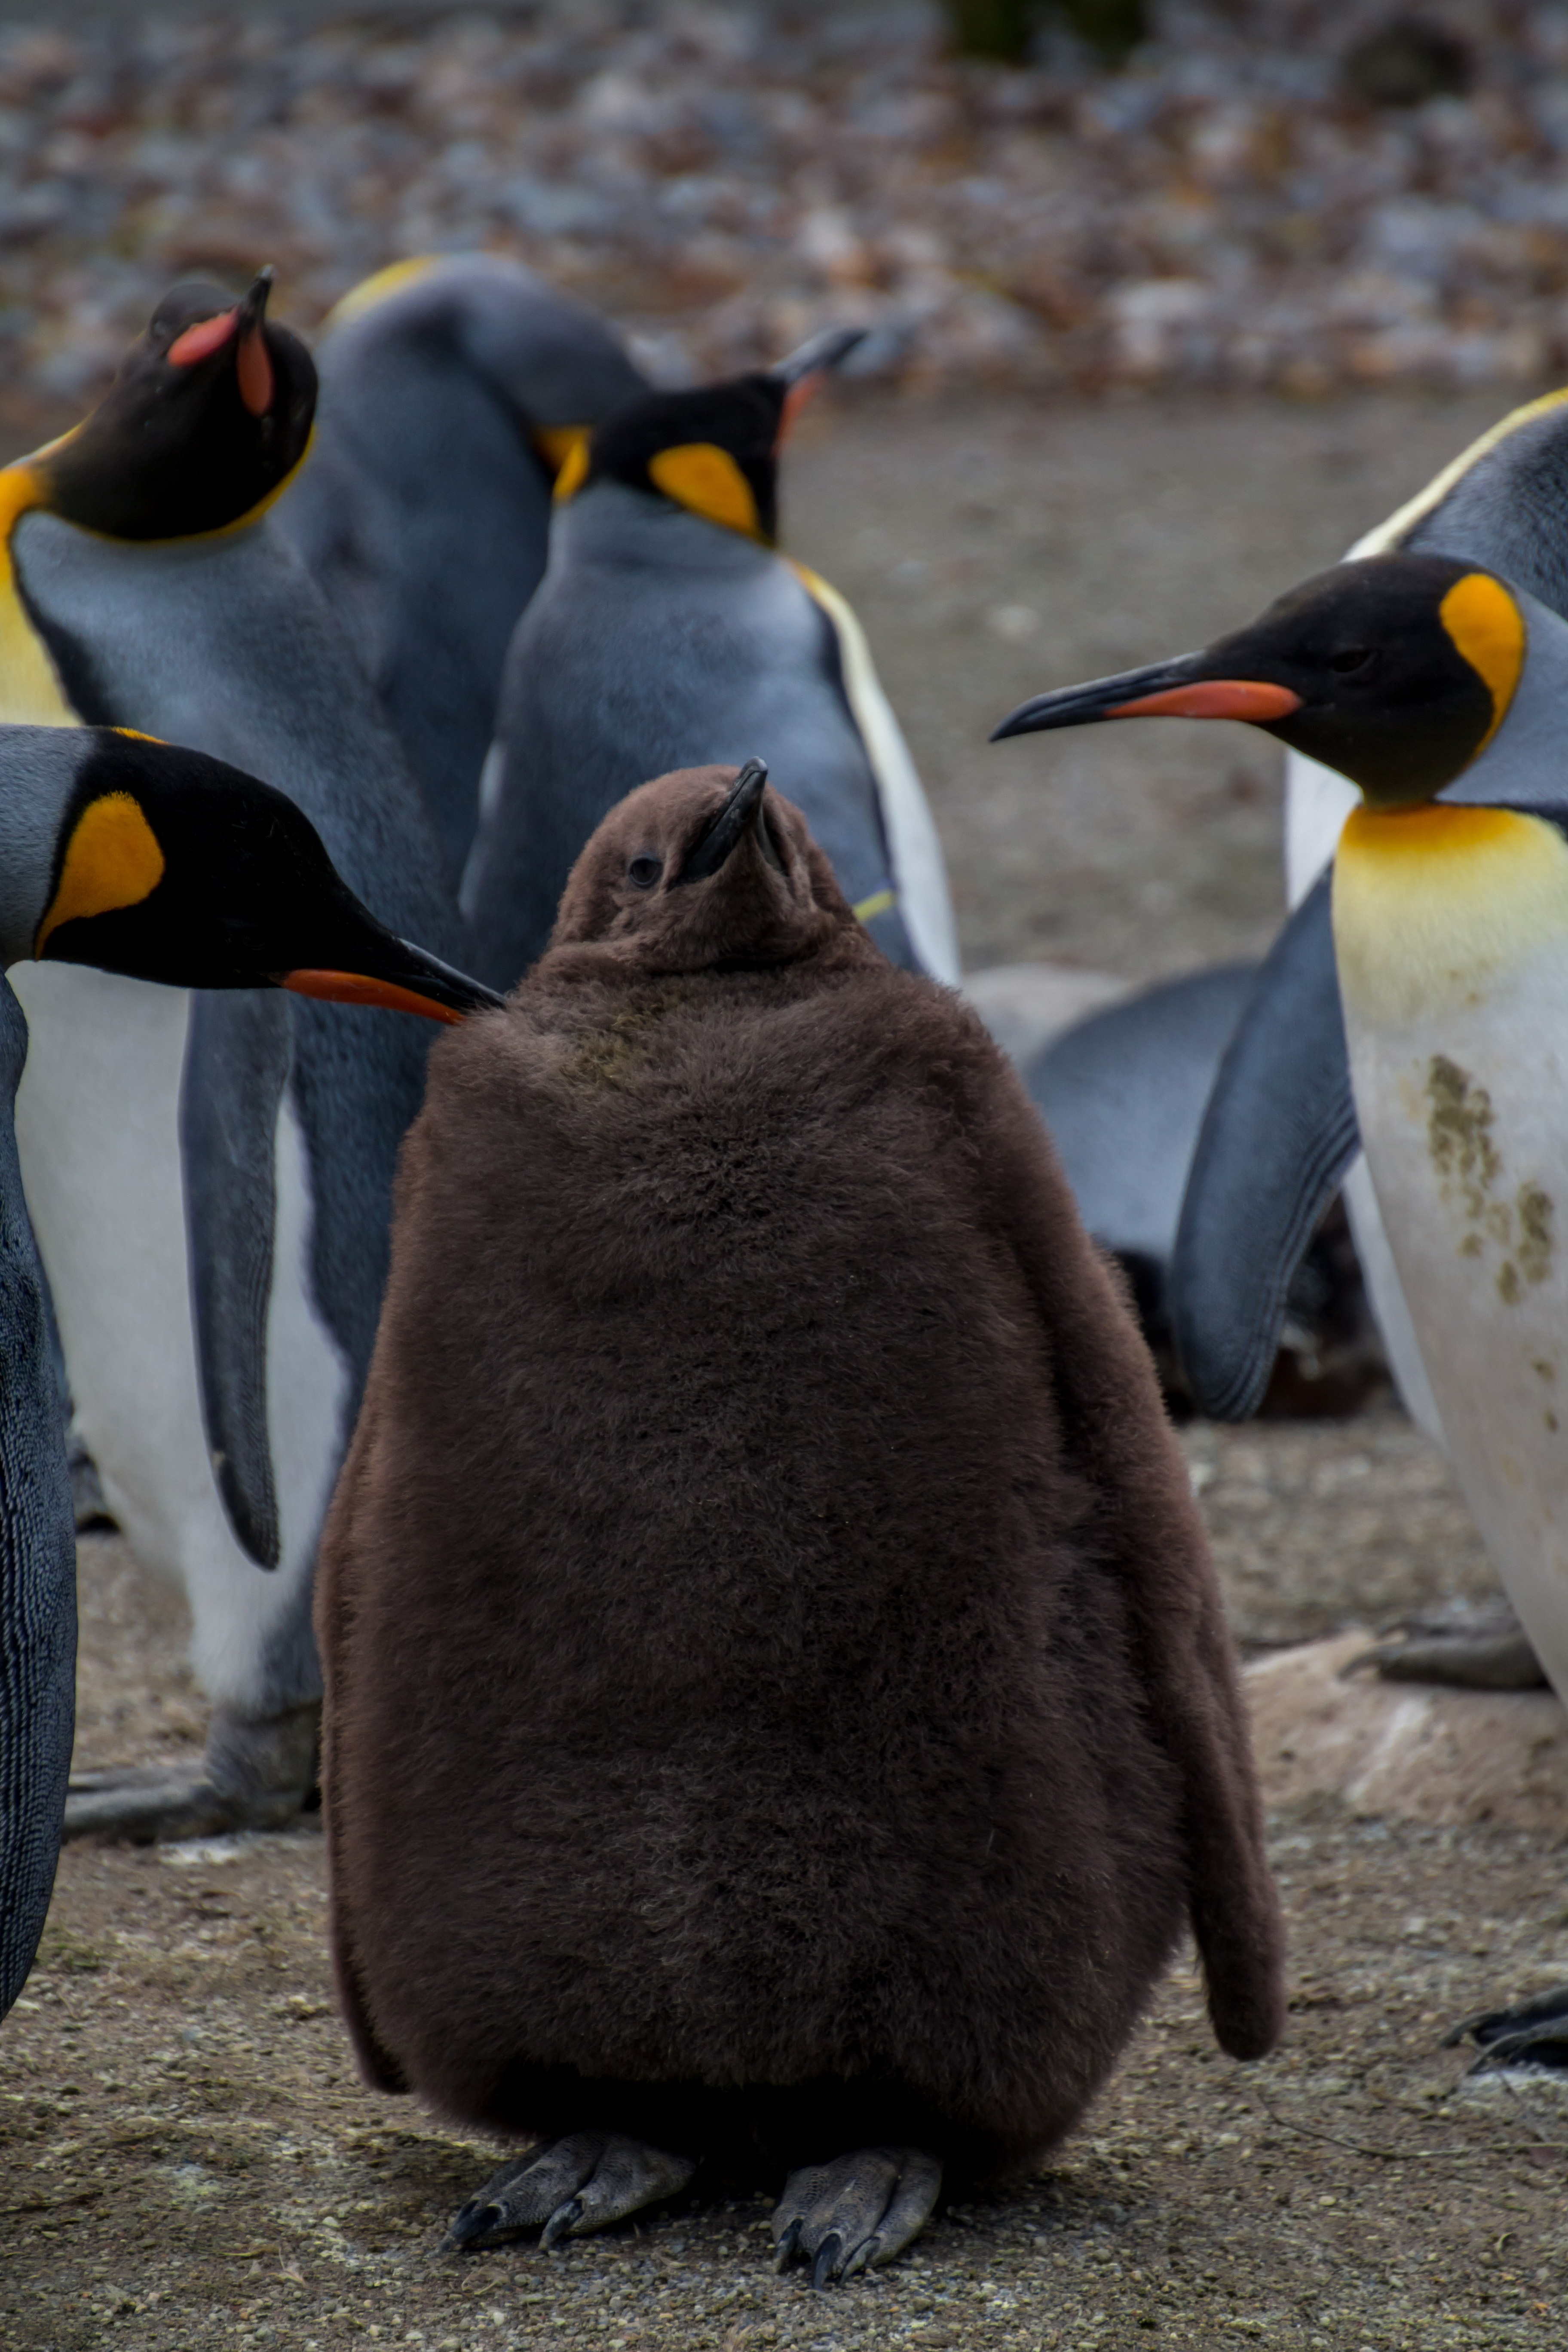
bird, wildlife, beak, baby, fauna, penguin, vertebrate, parents, concerns, flightless bird, king penguin, concern, emperor penguin, pingu, young penguin